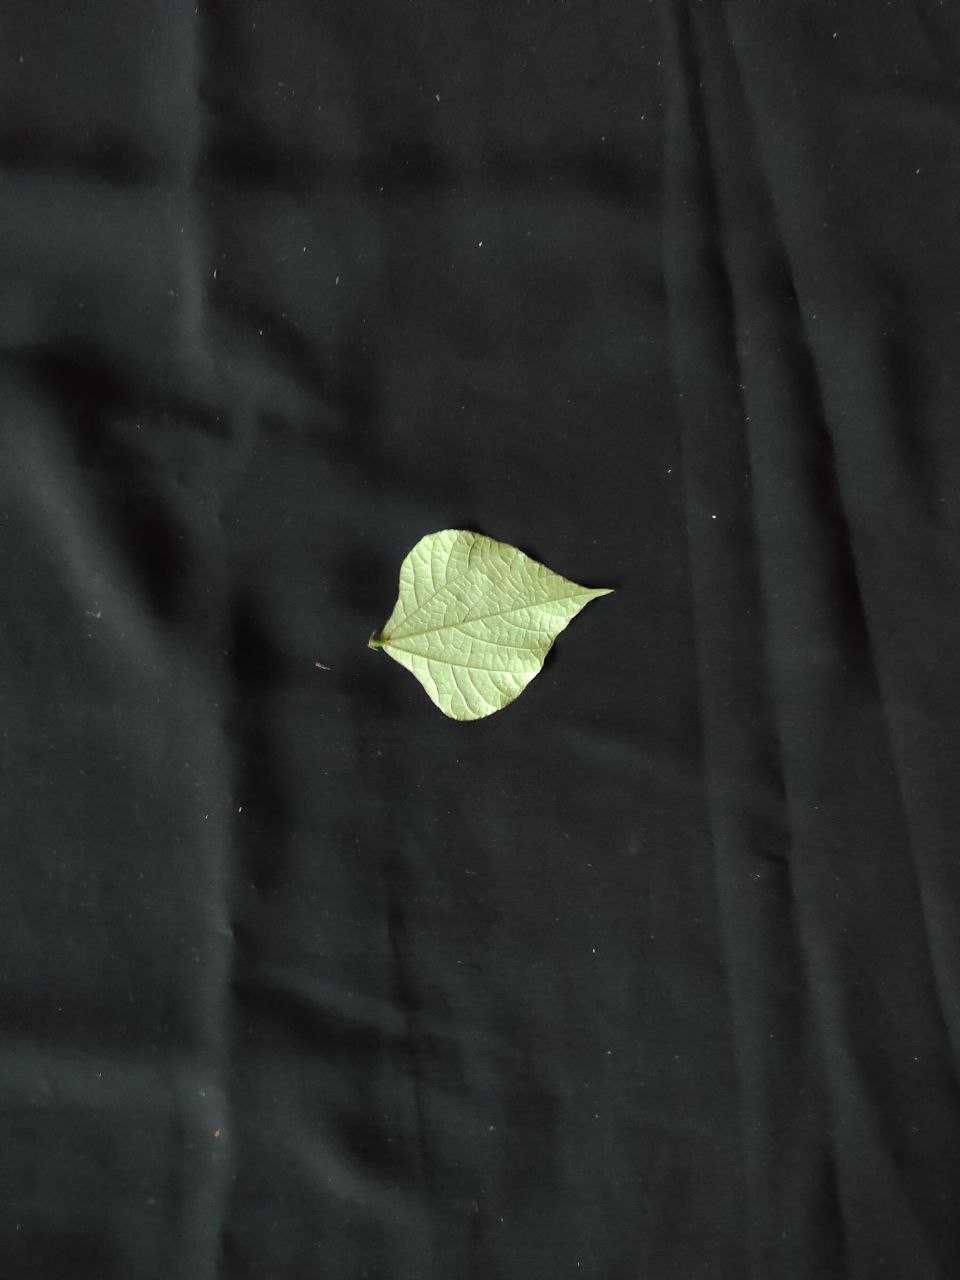
Crop: bean
Leaf condition: Fresh Leaf